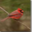
Label: bird